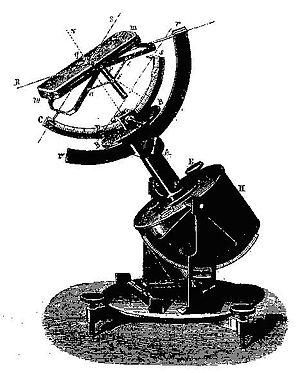
Schéma d'un héliostat
Un héliostat est un dispositif permettant de suivre la course du Soleil, généralement pour orienter toute la journée les rayons solaires vers un point ou une petite surface fixe, à l’aide de miroirs.